Concierto de Aranjuez

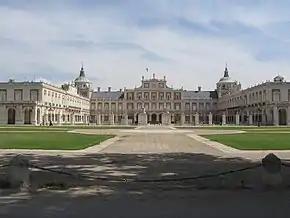
Royal Palace of Aranjuez

The "Concierto de Aranjuez" was inspired by the gardens at the Royal Palace of Aranjuez, the spring resort palace and gardens built by Philip II in the last half of the 16th century and rebuilt in the middle of the 18th century by Ferdinand VI. The work attempts to transport the listener to another place and time through the evocation of the sounds of nature.